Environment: real
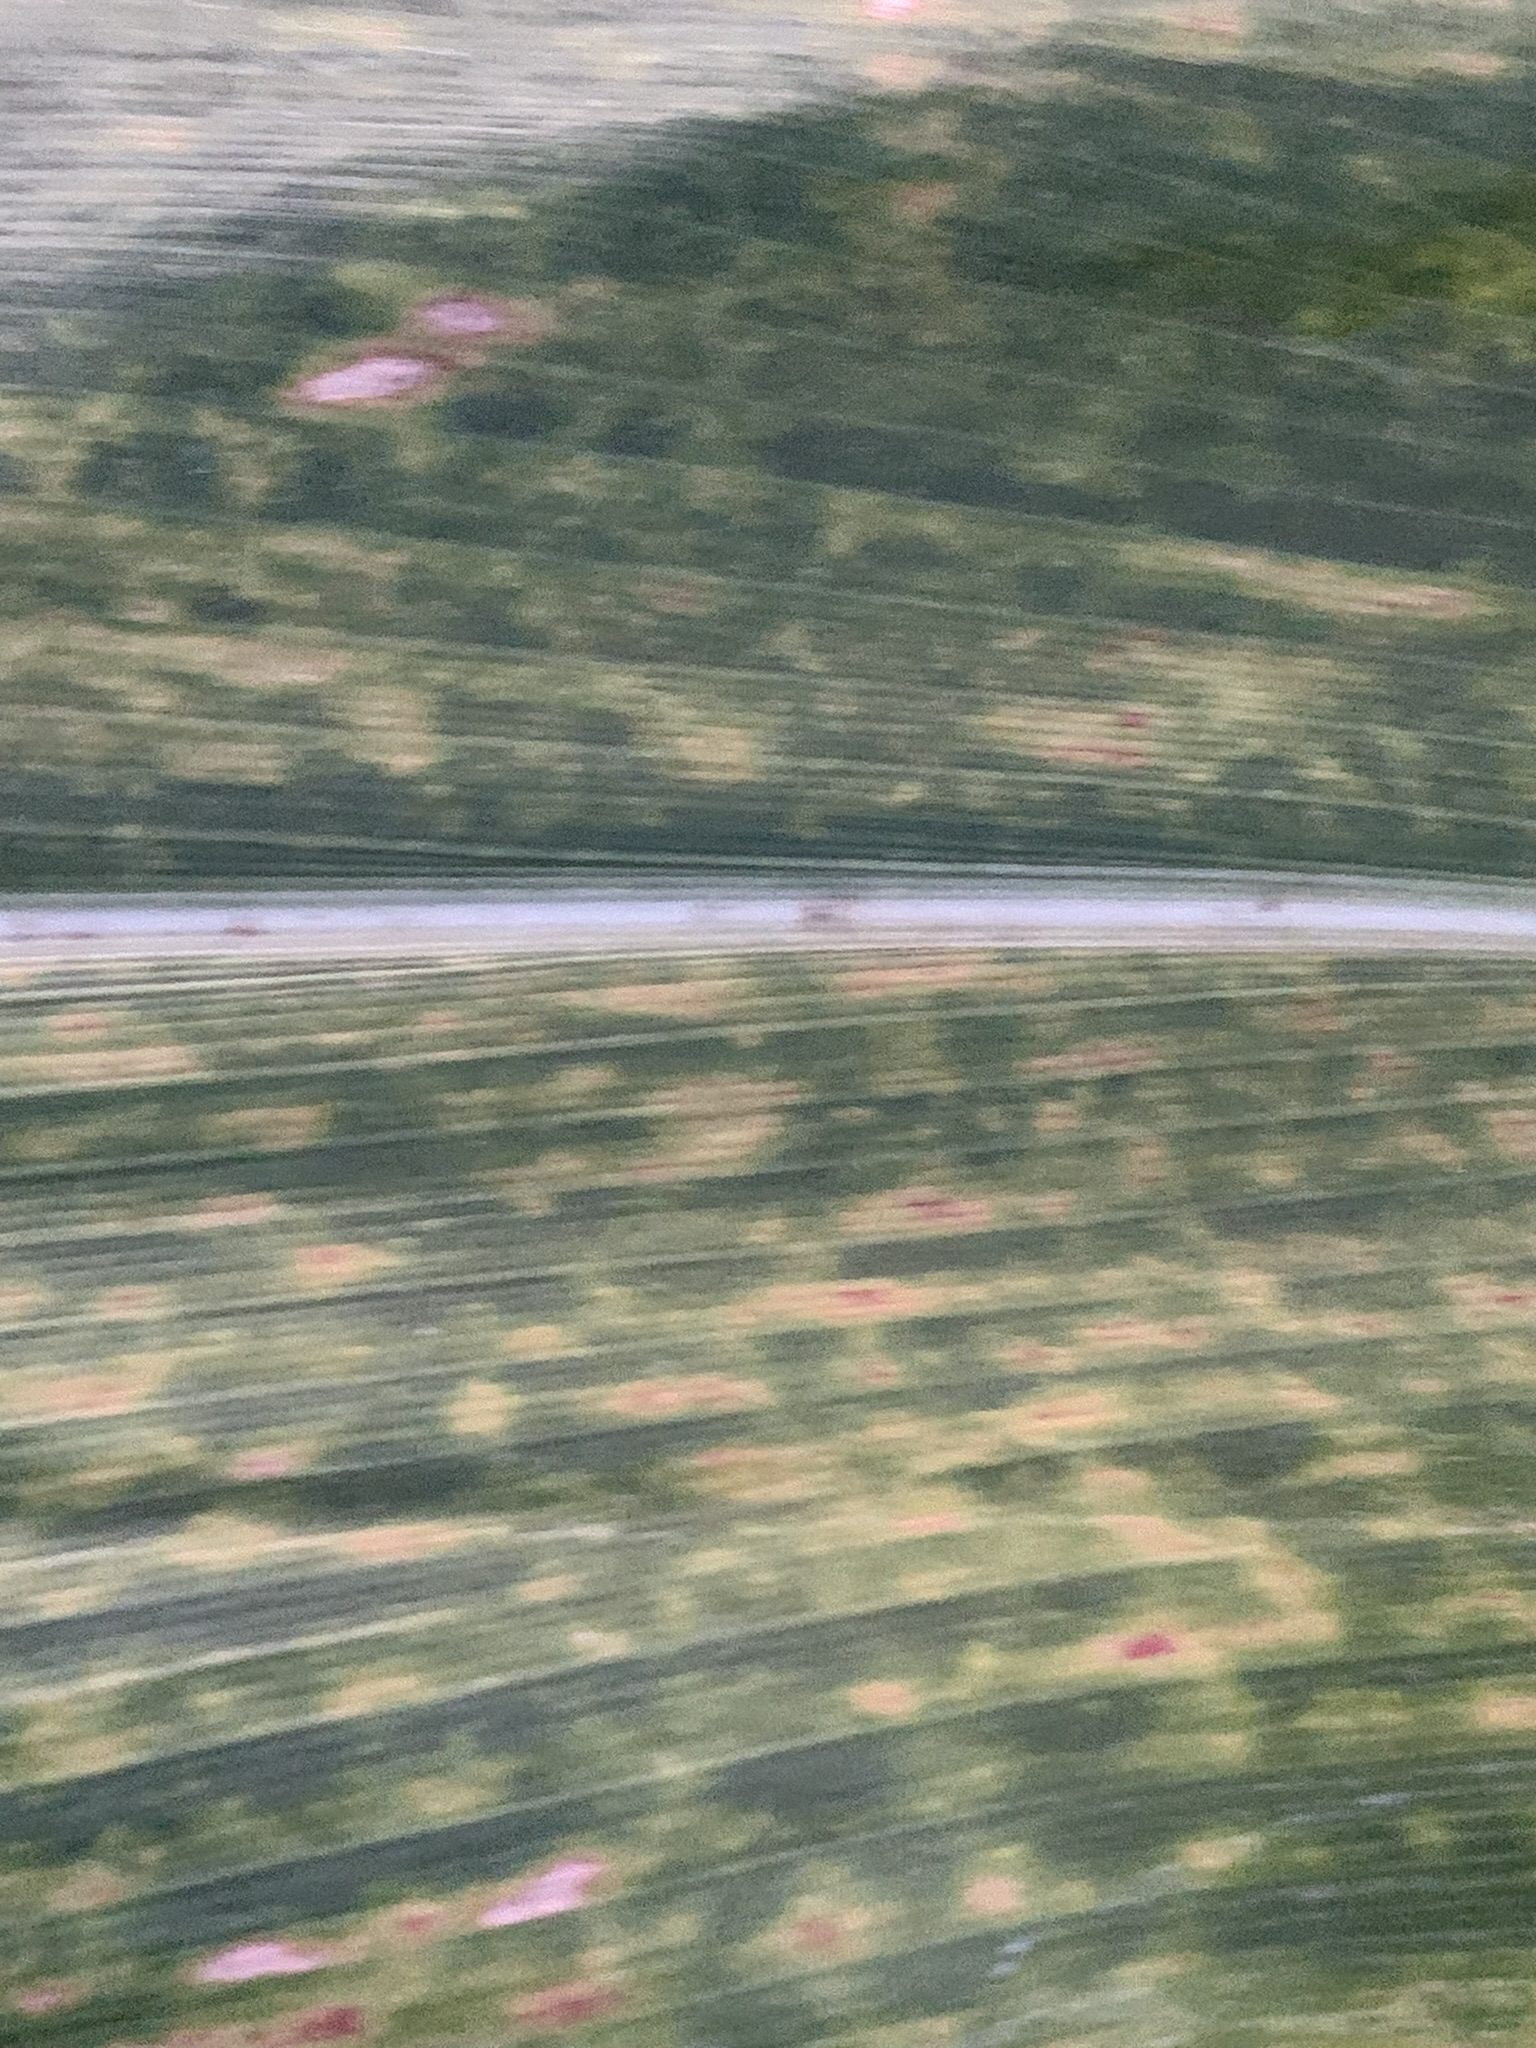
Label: lethal_necrosis